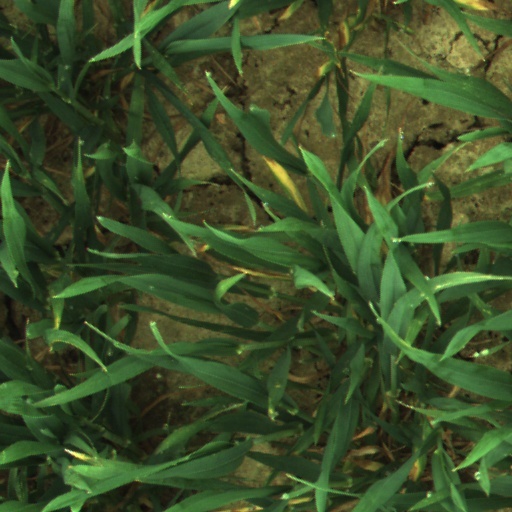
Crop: wheat